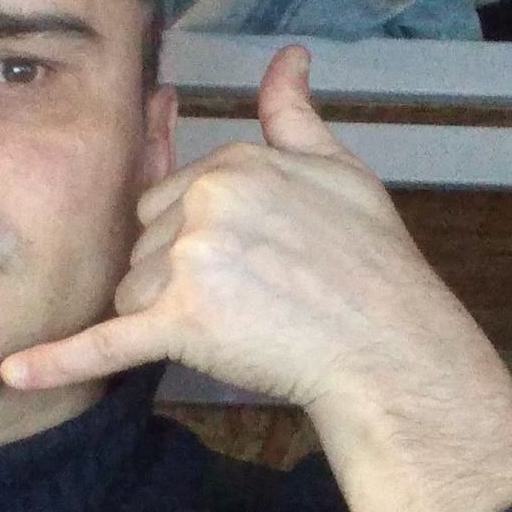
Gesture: call